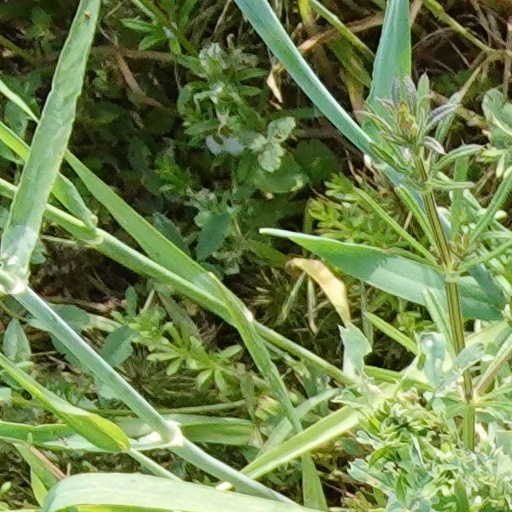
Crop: wheat